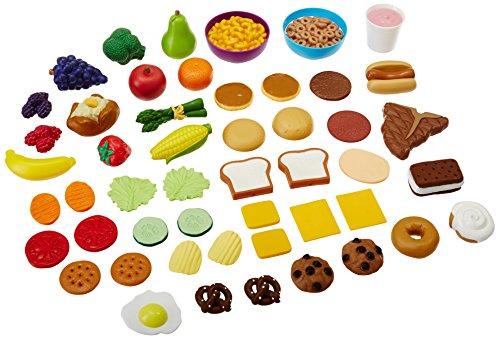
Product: Learning Resources New Sprouts Complete Play Food Set, 50 Pieces
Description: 50 pieces; including fruit, vegetables, snacks, desserts, and more.
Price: $35.77
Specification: ProductDimensions:9x5.2x9.5inches|ItemWeight:2.69pounds|ShippingWeight:2.71pounds(Viewshippingratesandpolicies)|DomesticShipping:ItemcanbeshippedwithinU.S.|InternationalShipping:ThisitemcanbeshippedtoselectcountriesoutsideoftheU.S.LearnMore|ASIN:B00Y90JGGG|Itemmodelnumber:LER9256|Manufacturerrecommendedage:24months-8years